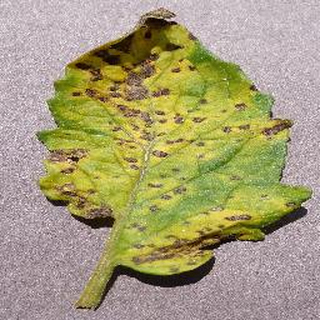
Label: tomato_septoria_leaf_spot